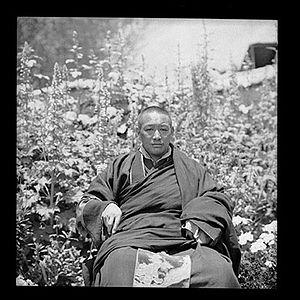
Phala Thupten Woenden, aussi écrit Thoubtèn Eudèn P’ala et Thubten Woyden Phala tibétain : ཐུབ་བསྟན་འོད་ལྡན་ཕ་ལྷ, Wylie : thub bstan 'od ldan pha lha est un homme politique tibétain.